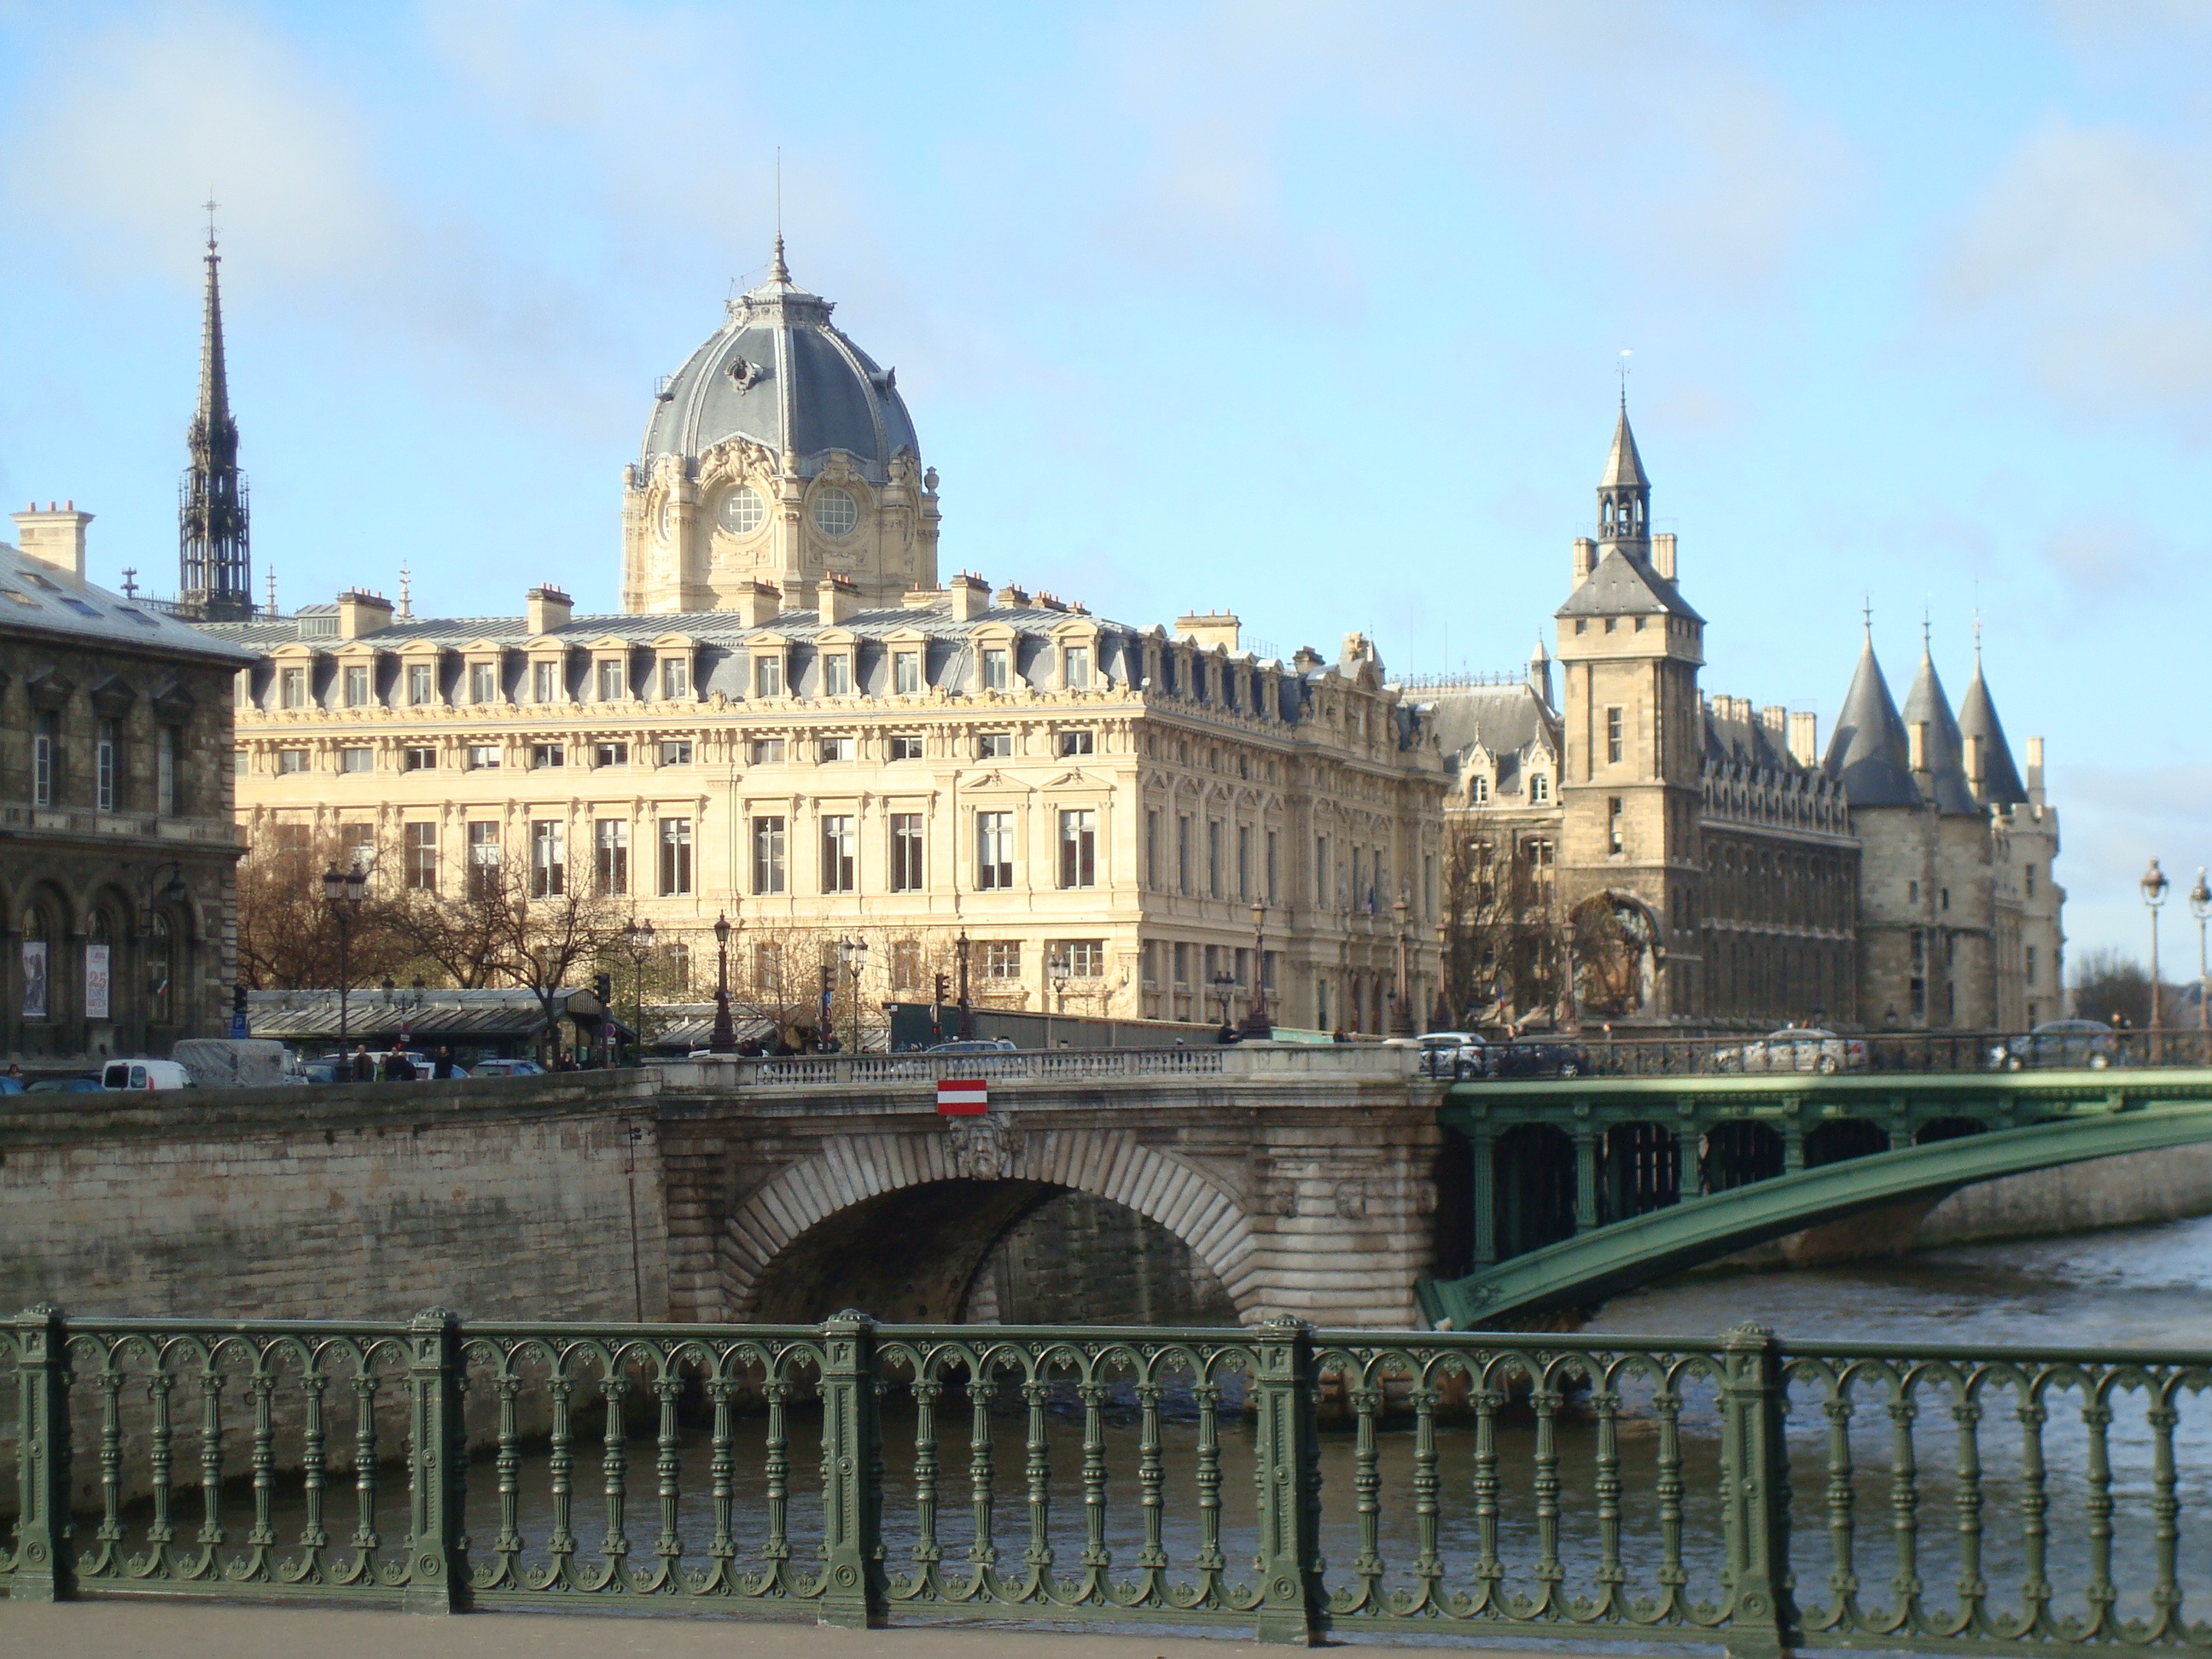
architecture, bridge, building, chateau, palace, paris, cityscape, france, plaza, landmark, cathedral, tourism, waterway, eiffel, town square, basilica, tours, historic site, seine river, arquitetuta